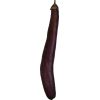
Label: Eggplant long 1